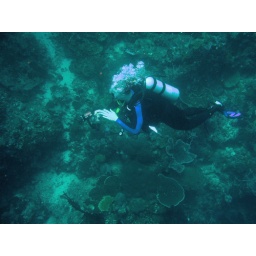
Diving Limasawa Island.  First dive in a cove, 2nd dive a wall dive into an underwater canyon about 80-100 feet deep.